Inuit culture

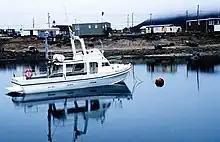
Modern Inuit yacht in a bay of Qikiqtarjuaq, available for tours to remote fjords and glaciers along the east coast of Baffin Island

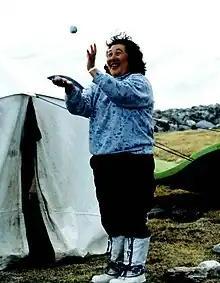
Traditional game with stones (1995)

With all efforts to preserve and cultivate cultural values of the past, the Inuit also want the progress of the modern industrial society. They show concern about the endangering of the environment by technical processes associated with the exploitation of resources, but are also interested in a future of western standards. They have also recognized that they are much better able to influence their conditions of living to their own ideas, when they agree within regional bounds on the goals to be pursued.